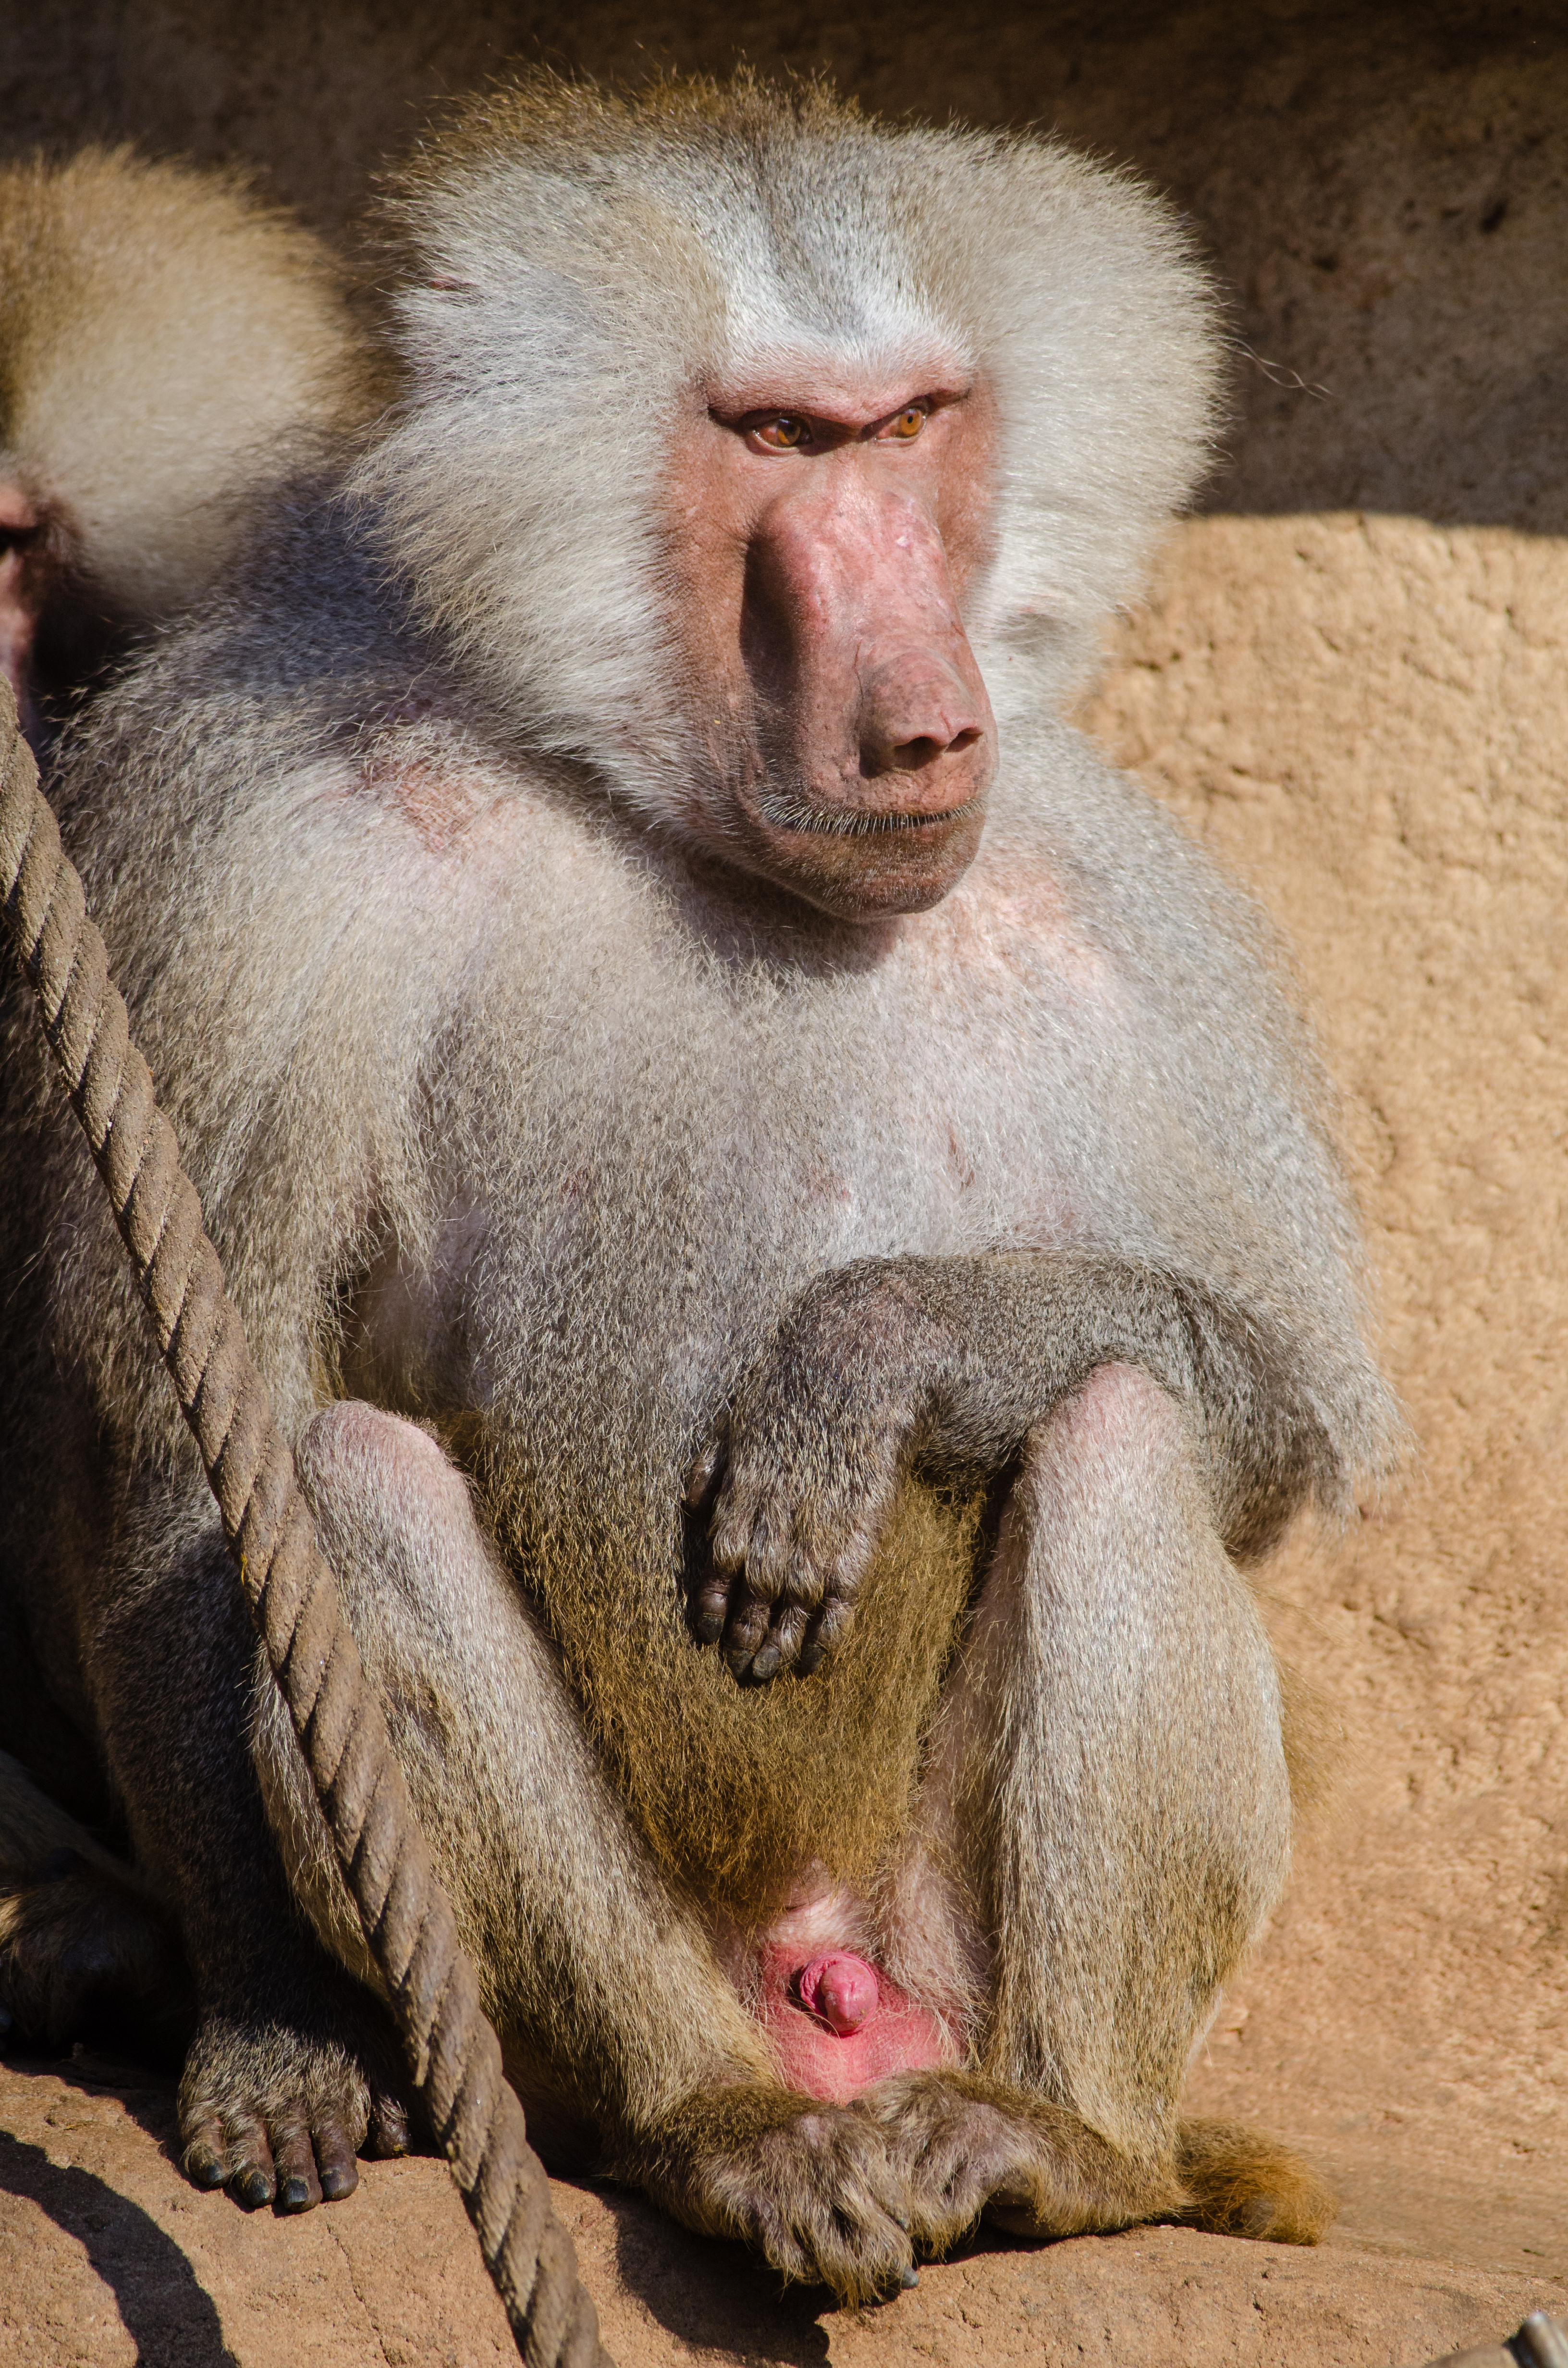
mammal, fauna, primate, baboon, vertebrate, macaque, old world monkey